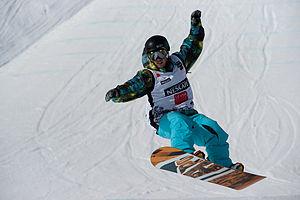
Johann Baisamy, né le 18 mai 1989 à Évian, est un snowboardeur français, spécialisé dans la discipline du half-pipe. Il évolue au club SC Avoriaz et participe aux Jeux olympiques d'hiver de 2010 en tant que remplaçant puis aux Jeux olympiques d'hiver de 2014, prenant la seizième place.